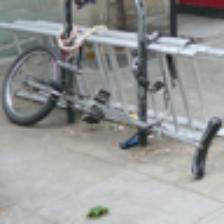
Label: NonHuman